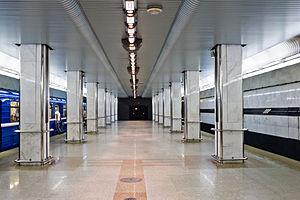
Le métro de Minsk, capitale de la Biélorussie, a été inauguré en 1984.